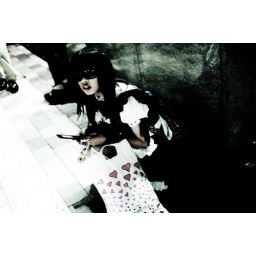
ISO 3200 F1.4Took this picture near the cocoon tower around Nishi Shinjuku. I love the bag with the hearts.